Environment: real
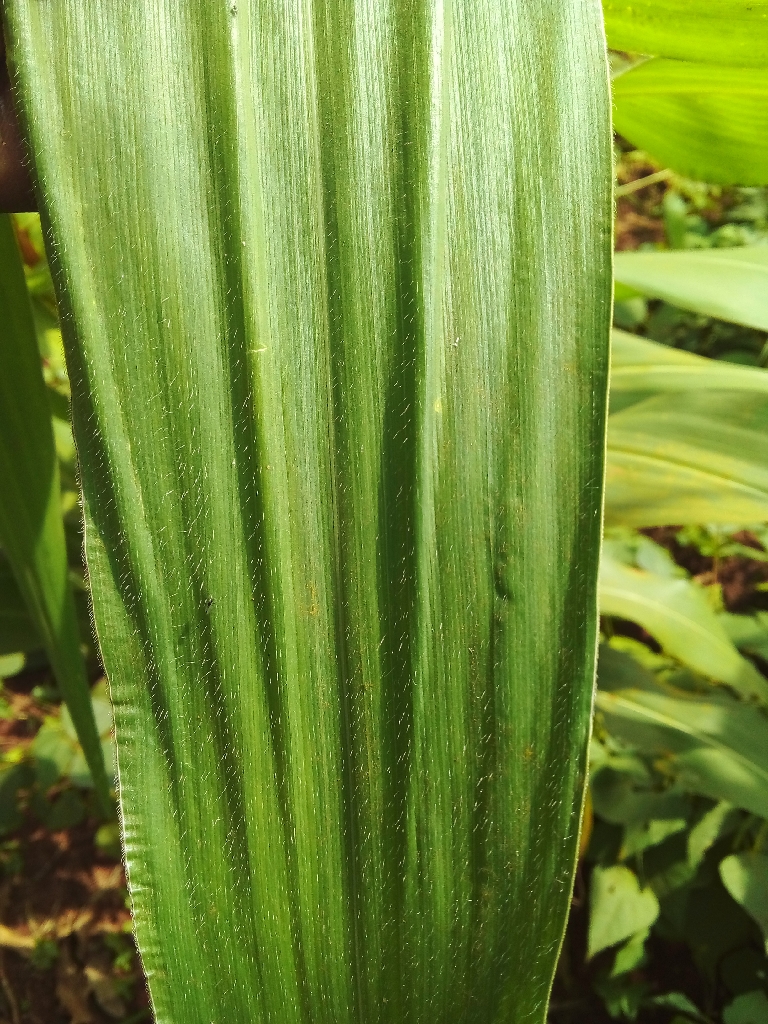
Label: healthy